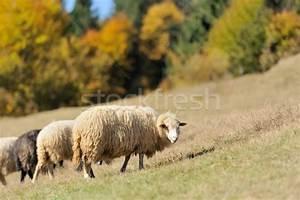
sheep